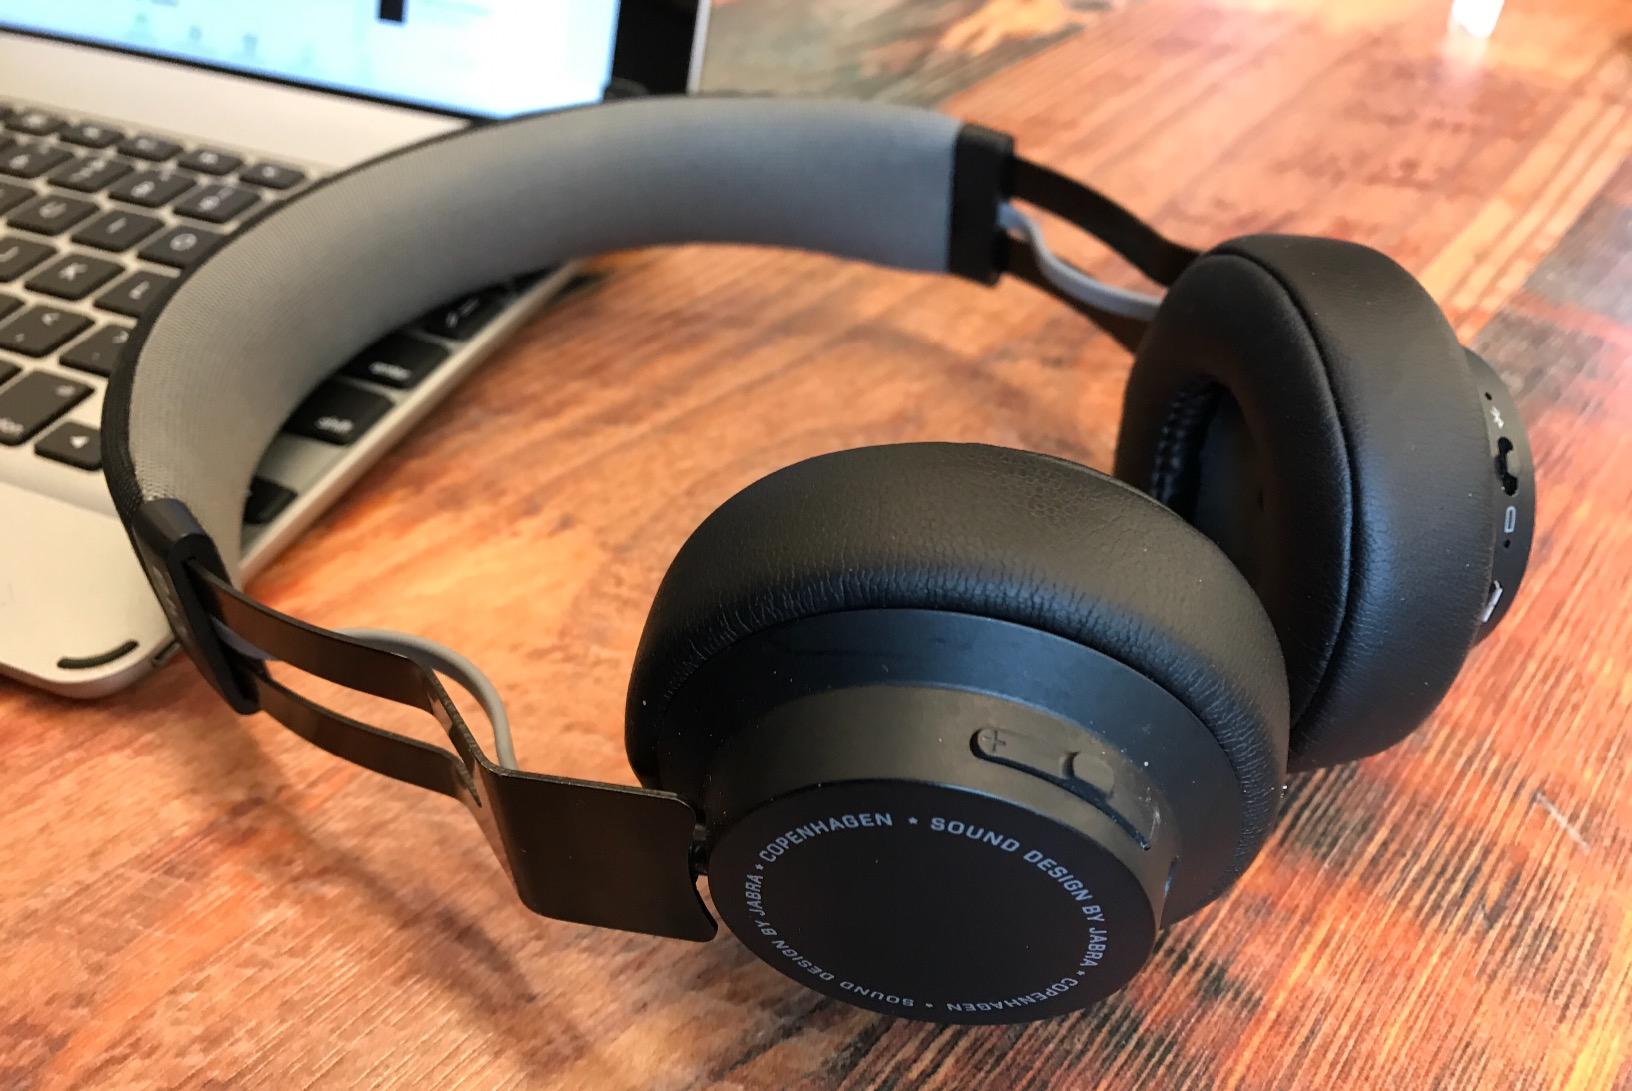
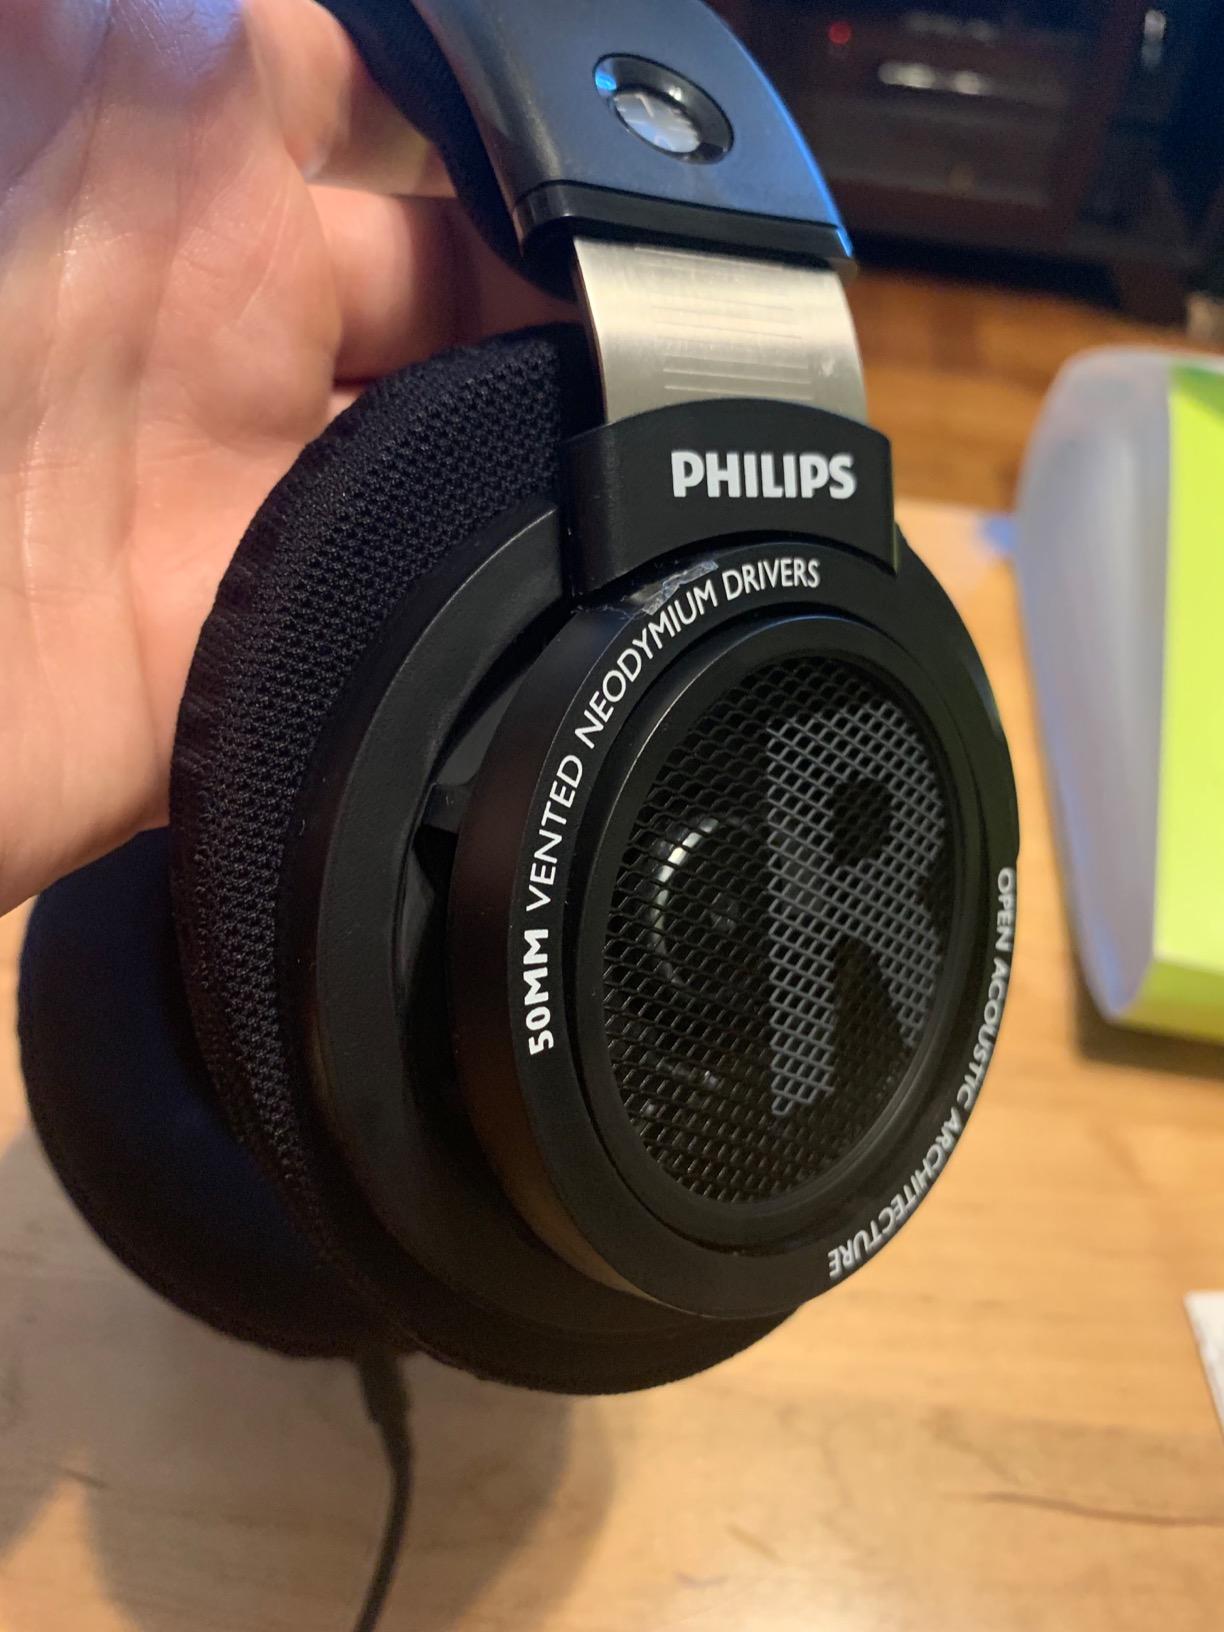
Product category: headphones
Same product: no